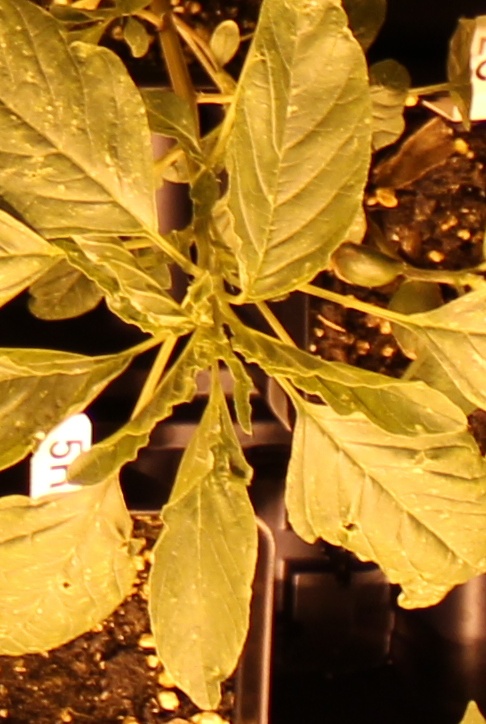
Label: Palmer Amaranth